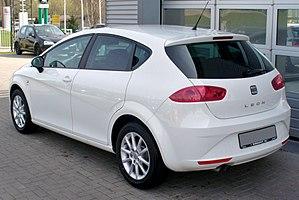
La León est une berline compacte du segment C produite par le constructeur automobile espagnol Seat à plus de 2,2 millions d'exemplaires depuis 1999 pour les trois premières générations, la quatrième étant lancée en 2020.